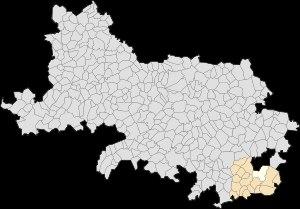
Hermies est une commune française située dans le département du Pas-de-Calais en région Hauts-de-France.